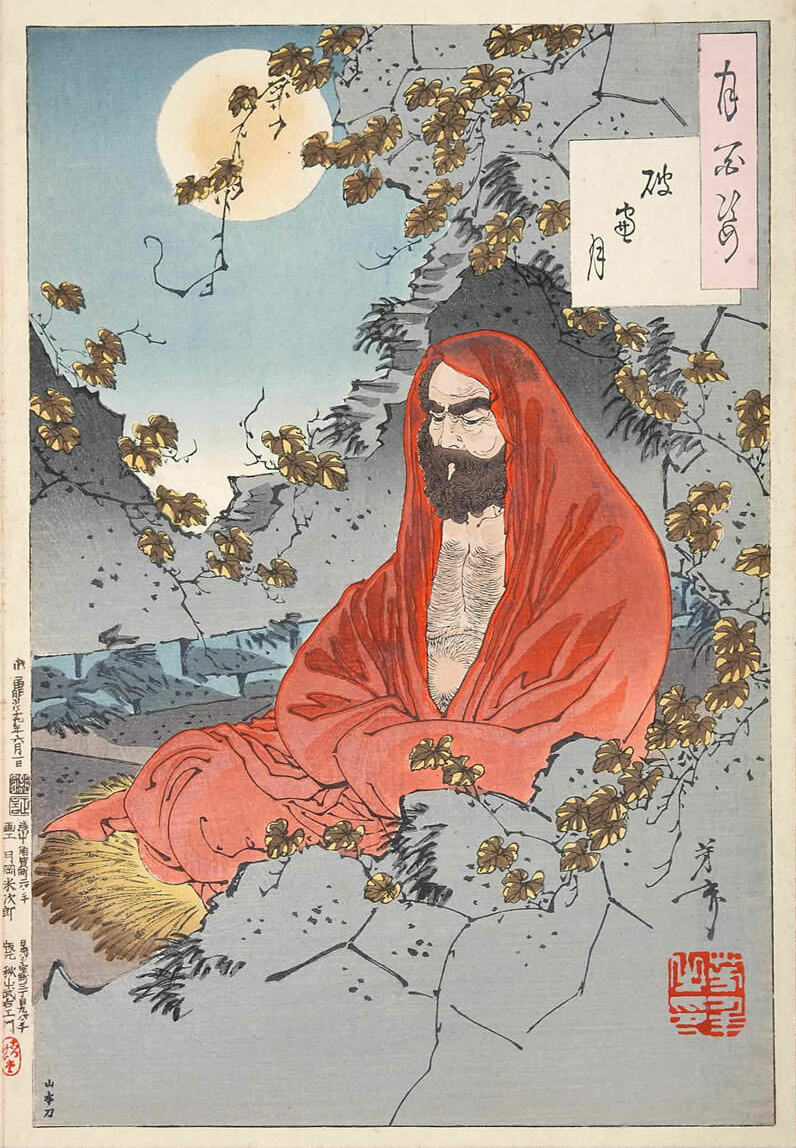
พระโพธิธรรม

ไฟล์:BodhidharmaYoshitoshi1887.jpg|thumb|175px|"พระโพธิธรรม" โดยโยะชิโทะชิ (ค.ศ. 1877)
พระโพธิธรรม (, อักษรเทวนาครี|เทวนาครี बोधिधर्म; อักษรโรมัน (NLAC) : bōdhidharma; , พินอิน: Pútídámó , Dámó) แต่ในนิยายกำลังภายในในประเทศไทยมักเรียก ตักม้อ หรือ ตั๊กม้อ (สำเนียงแต้จิ๋ว ตรงกับจีนกลางว่า ต๋าหมอ) เป็นพระภิกษุมหายานผู้ก่อตั้งนิกายฉานขึ้นในประเทศจีน มีประวัติไม่ชัดเจนนัก แต่เชื่อกันว่ามีตัวตนอยู่จริง และเป็นผู้สถาปนาวัดเส้าหลิน ในประเทศจีน|จีน ทั้งยังได้เผยแพร่วิชามวยจีนในหมู่พระเณรของวัดเส้าหลิน จนมีชื่อเสียงมาจวบจนทุกวันนี้
ตามตำนานระบุว่า ท่านเกิดเมื่อราวคริสต์ศตวรรษที่ 6 เป็นพระราชโอรสองค์ที่ 3 ของพระมหากษัตริย์แคว้นคันธาระ ประเทศอินเดีย ใกล้เมืองมัทราสในปัจจุบัน มีนัยน์ตาสีฟ้า ตั้งแต่ยังทรงพระเยาว์ ก็ทรงปราดเปรื่องและแตกฉานในคัมภีร์ของทุก ๆ ศาสนา ตลอดจนวรรณคดี อักษรศาสตร์โบราณ นับเป็นปราชญ์เอกแห่งยุค
เมื่อพระบิดาสิ้นพระชนม์ พระองค์สามารถนั่งสมาธิเข้าฌานสมาบัติชั้นสูง อยู่เบื้องพระบรมศพของพระบิดานานตลอดถึง 7 วัน หลังจากนั้น จึงไปศึกษาแสวงธรรมอยู่กับพระปรัชญาตาระเถระ ผู้เป็นพระสังฆปรินายกองค์ที่ 27 แห่งนิกายเซน (ซึ่งอ้างว่าสืบมาตั้งแต่พระมหากัสสปะในสมัยพุทธกาล ถือเป็นพระจู่ซือ|ปฐมสังฆปริณายกของนิกายเซนในประเทศจีน) หลังจากนั้นท่านได้จาริกจากอินเดียไปเมืองจีน เมื่อราว ค.ศ. 526 ได้เดินทางไปยังเมืองกวางตุ้งของจีน เข้าเฝ้าจักรพรรดิเหลียงอู่ตี้ และไม่นานต่อมาได้ก่อตั้งอารามขึ้นในเมืองลั่วหยาง และใช้เวลาปฏิบัติวิปัสนากรรมฐานถึง 9 ปีในการเพ่งผนังถ้ำ
ฝ่ายมหายาน ถือว่าพระโพธิธรรมเป็นจู่ซือ|สังฆปริณายกองค์ที่ 28 ที่สืบสายโดยตรงมาจากพระโคตมพุทธเจ้าผ่านทางพระมหากัสสปะ และยังเป็นผู้สถาปนานิกายเซนขึ้นมาในประเทศจีนอีกด้วย เนื่องจากคำสอนของท่านจะเน้นไปที่การเข้าฌาน แนวทางคำสอนของท่านจึงมักจะเรียกกันว่า ฌาน ( ध्यान : dhyan ) ในภาษาจีนเรียกว่า 'ฉาน'(สำเนียงจีนกลาง ส่วนสำเนีงแต้จิ๋วเรียกว่า เซี้ยง) และภาษาญี่ปุ่นว่า 'เซน'
ประวัติชีวิตของท่านถือเป็นตำนาน ขาดหลักฐานที่แน่นอน เช่น ตำนานหนึ่งเล่าว่า ท่านได้ตัดหนังตาทิ้ง เนื่องจากโมโหที่เผลอหลับไปขณะทำสมาธิ เมื่อหนังตานั้นตกถึงพื้น ก็เติบโตกลายเป็นต้นชา และตำนานยังเล่าต่อว่า ด้วยเหตุดังกล่าวภิกษุนิกายเซนจึงนิยมดื่มน้ำชา เพราะจะได้ไม่ง่วงเวลาทำสมาธิ
พ.ศ. 1079 มีการสร้างสถูปอุทิศถวายท่านขึ้นในเมืองเหอหนาน ภายหลังรัชสมัยจักรพรรดิถังไท่จง
ตุ๊กตาล้มลุกของญี่ปุ่น ที่เรียกว่า "ดะรุมะ" ก็เชื่อกันว่าสืบมาจากท่านตั๊กม้อนี้
== อ้างอิง ==
* .
*
*
* .
*
* Ferguson, Andrew. "Zen's Chinese Heritage: The Masters and their Teachings". Somerville: Wisdom Publications, 2000. ISBN 0-86171-163-7.
*
* .
*
*
*
* .
* Soothill, William Edward and Hodous, Lewis. "A Dictionary of Chinese Buddhist Terms". London: RoutledgeCurzon, 1995.
* .
* .
* .
*
* Watts, Alan. "The Way of Zen". New York: Vintage Books, 1985. ISBN 0-375-70510-4
* .
* Williams, Paul. "Mahayana Buddhism: The Doctrinal Foundations". ISBN 0-415-02537-0.
* .
* 金实秋. "Sino-Japanese-Korean Statue Dictionary of Bodhidharma" (中日韩达摩造像图典). 宗教文化出版社, 2007-07. ISBN 7-80123-888-5
== แหล่งข้อมูลอื่น ==
* Essence of Mahayana Practice By Bodhidharma, with annotations. Also known as "The Outline of Practice." translated by Chung Tai Translation Committee
* Bodhidharma
* Bodhidharma
หมวดหมู่:บุคคลในคริสต์ศตวรรษที่ 6
หมวดหมู่:ภิกษุชาวอินเดีย
หมวดหมู่:สังฆปริณายกนิกายฉาน
หมวดหมู่:ปรมาจารย์กังฟู
หมวดหมู่:ชาวจีนเชื้อสายอินเดีย